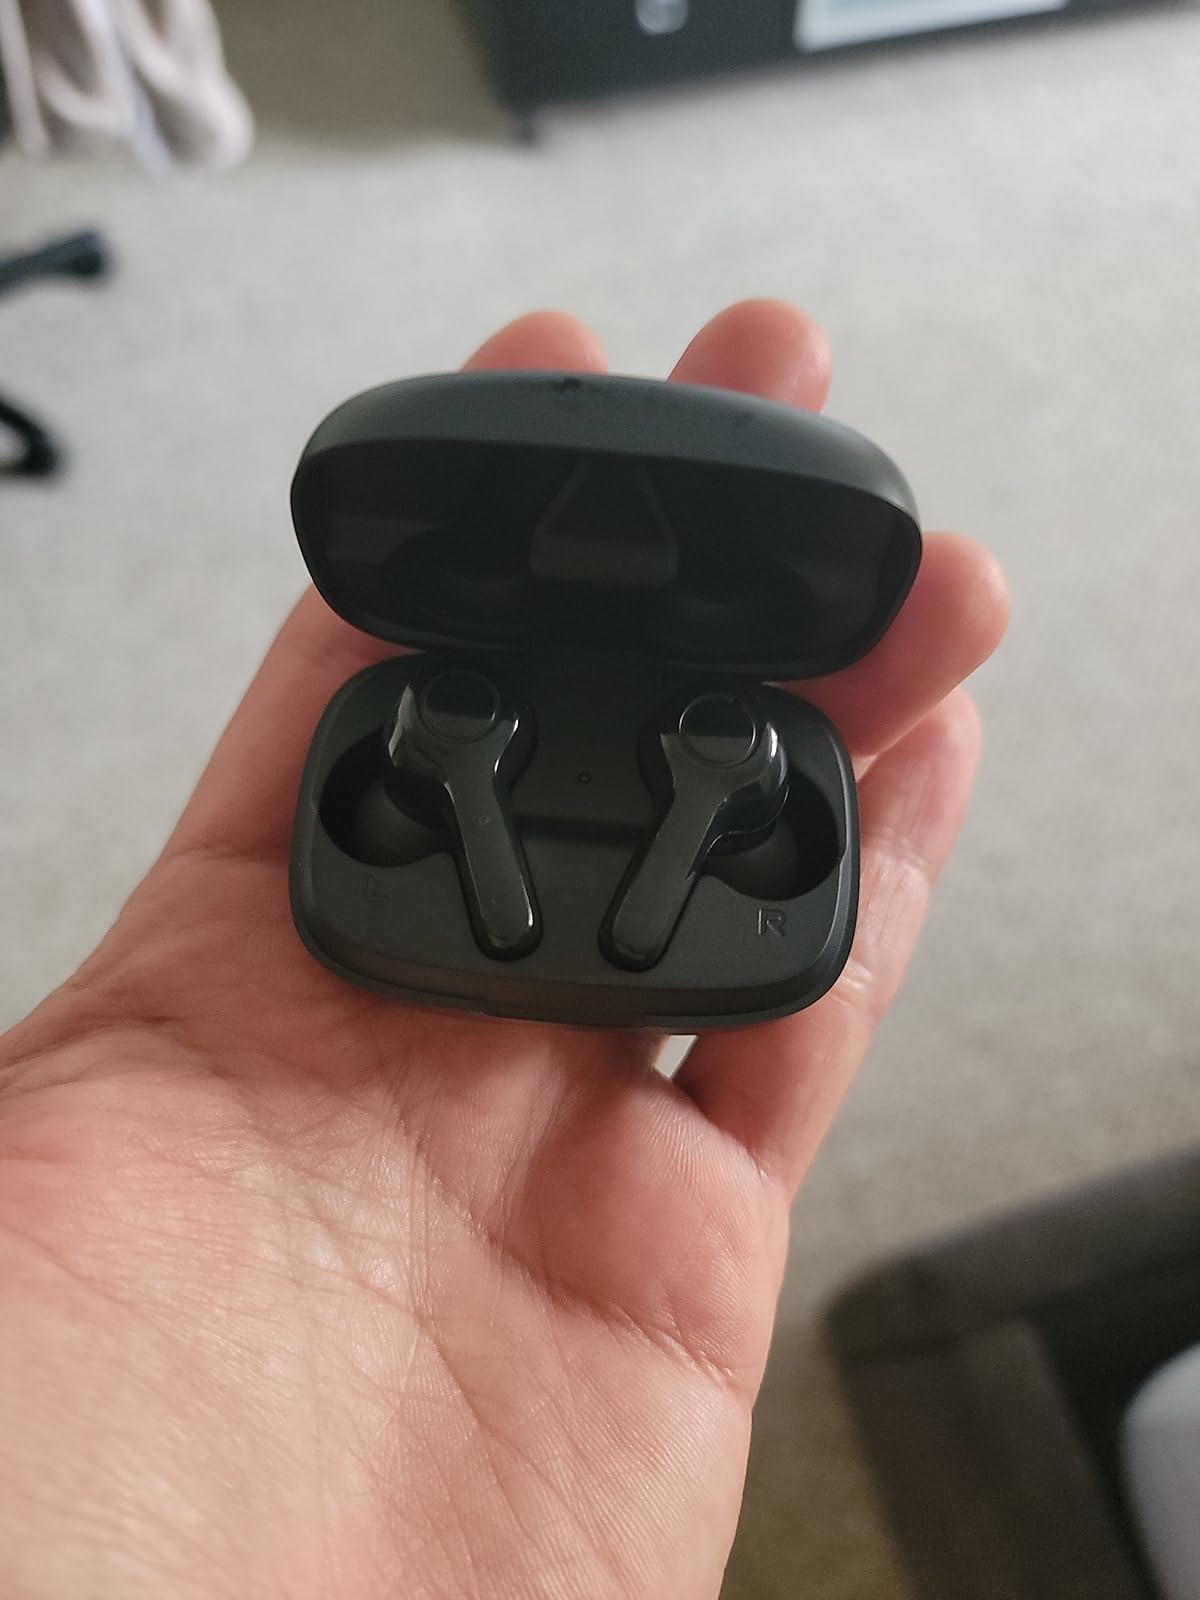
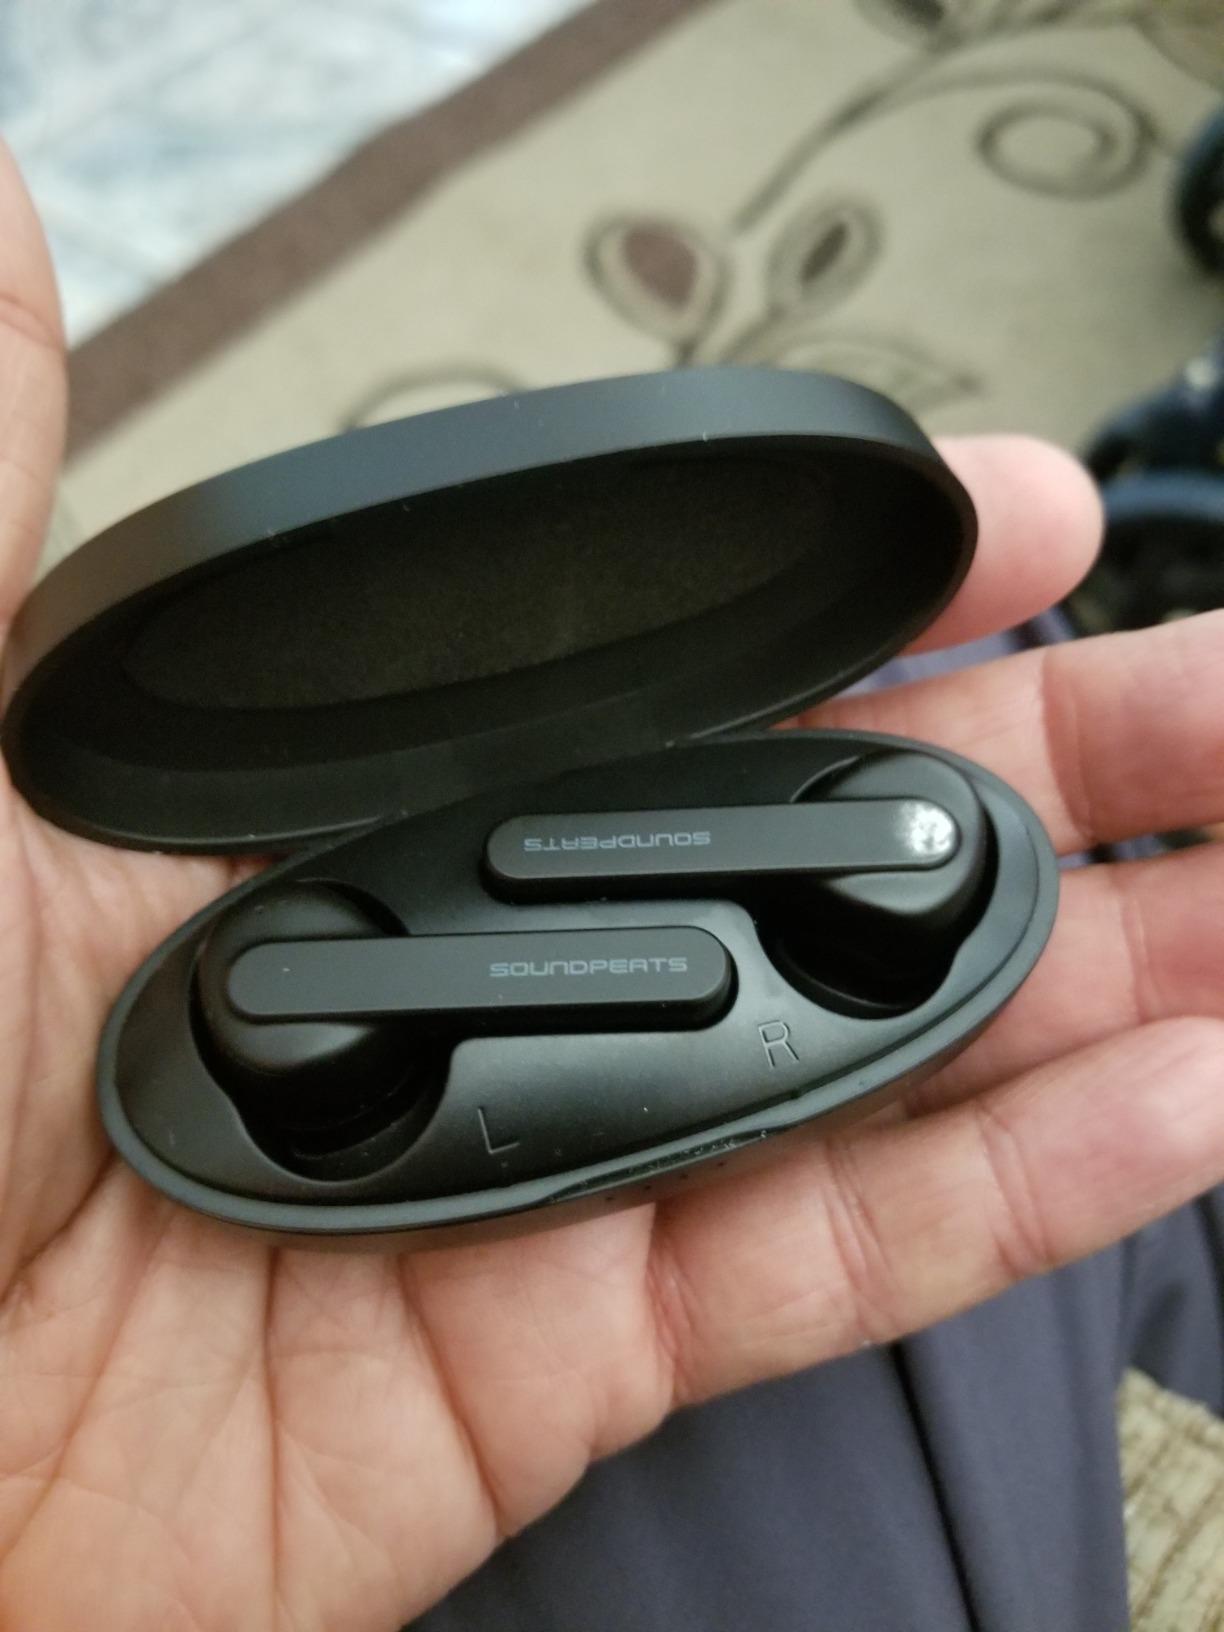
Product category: earbuds
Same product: no